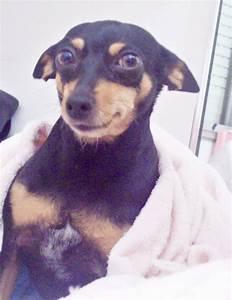
dog